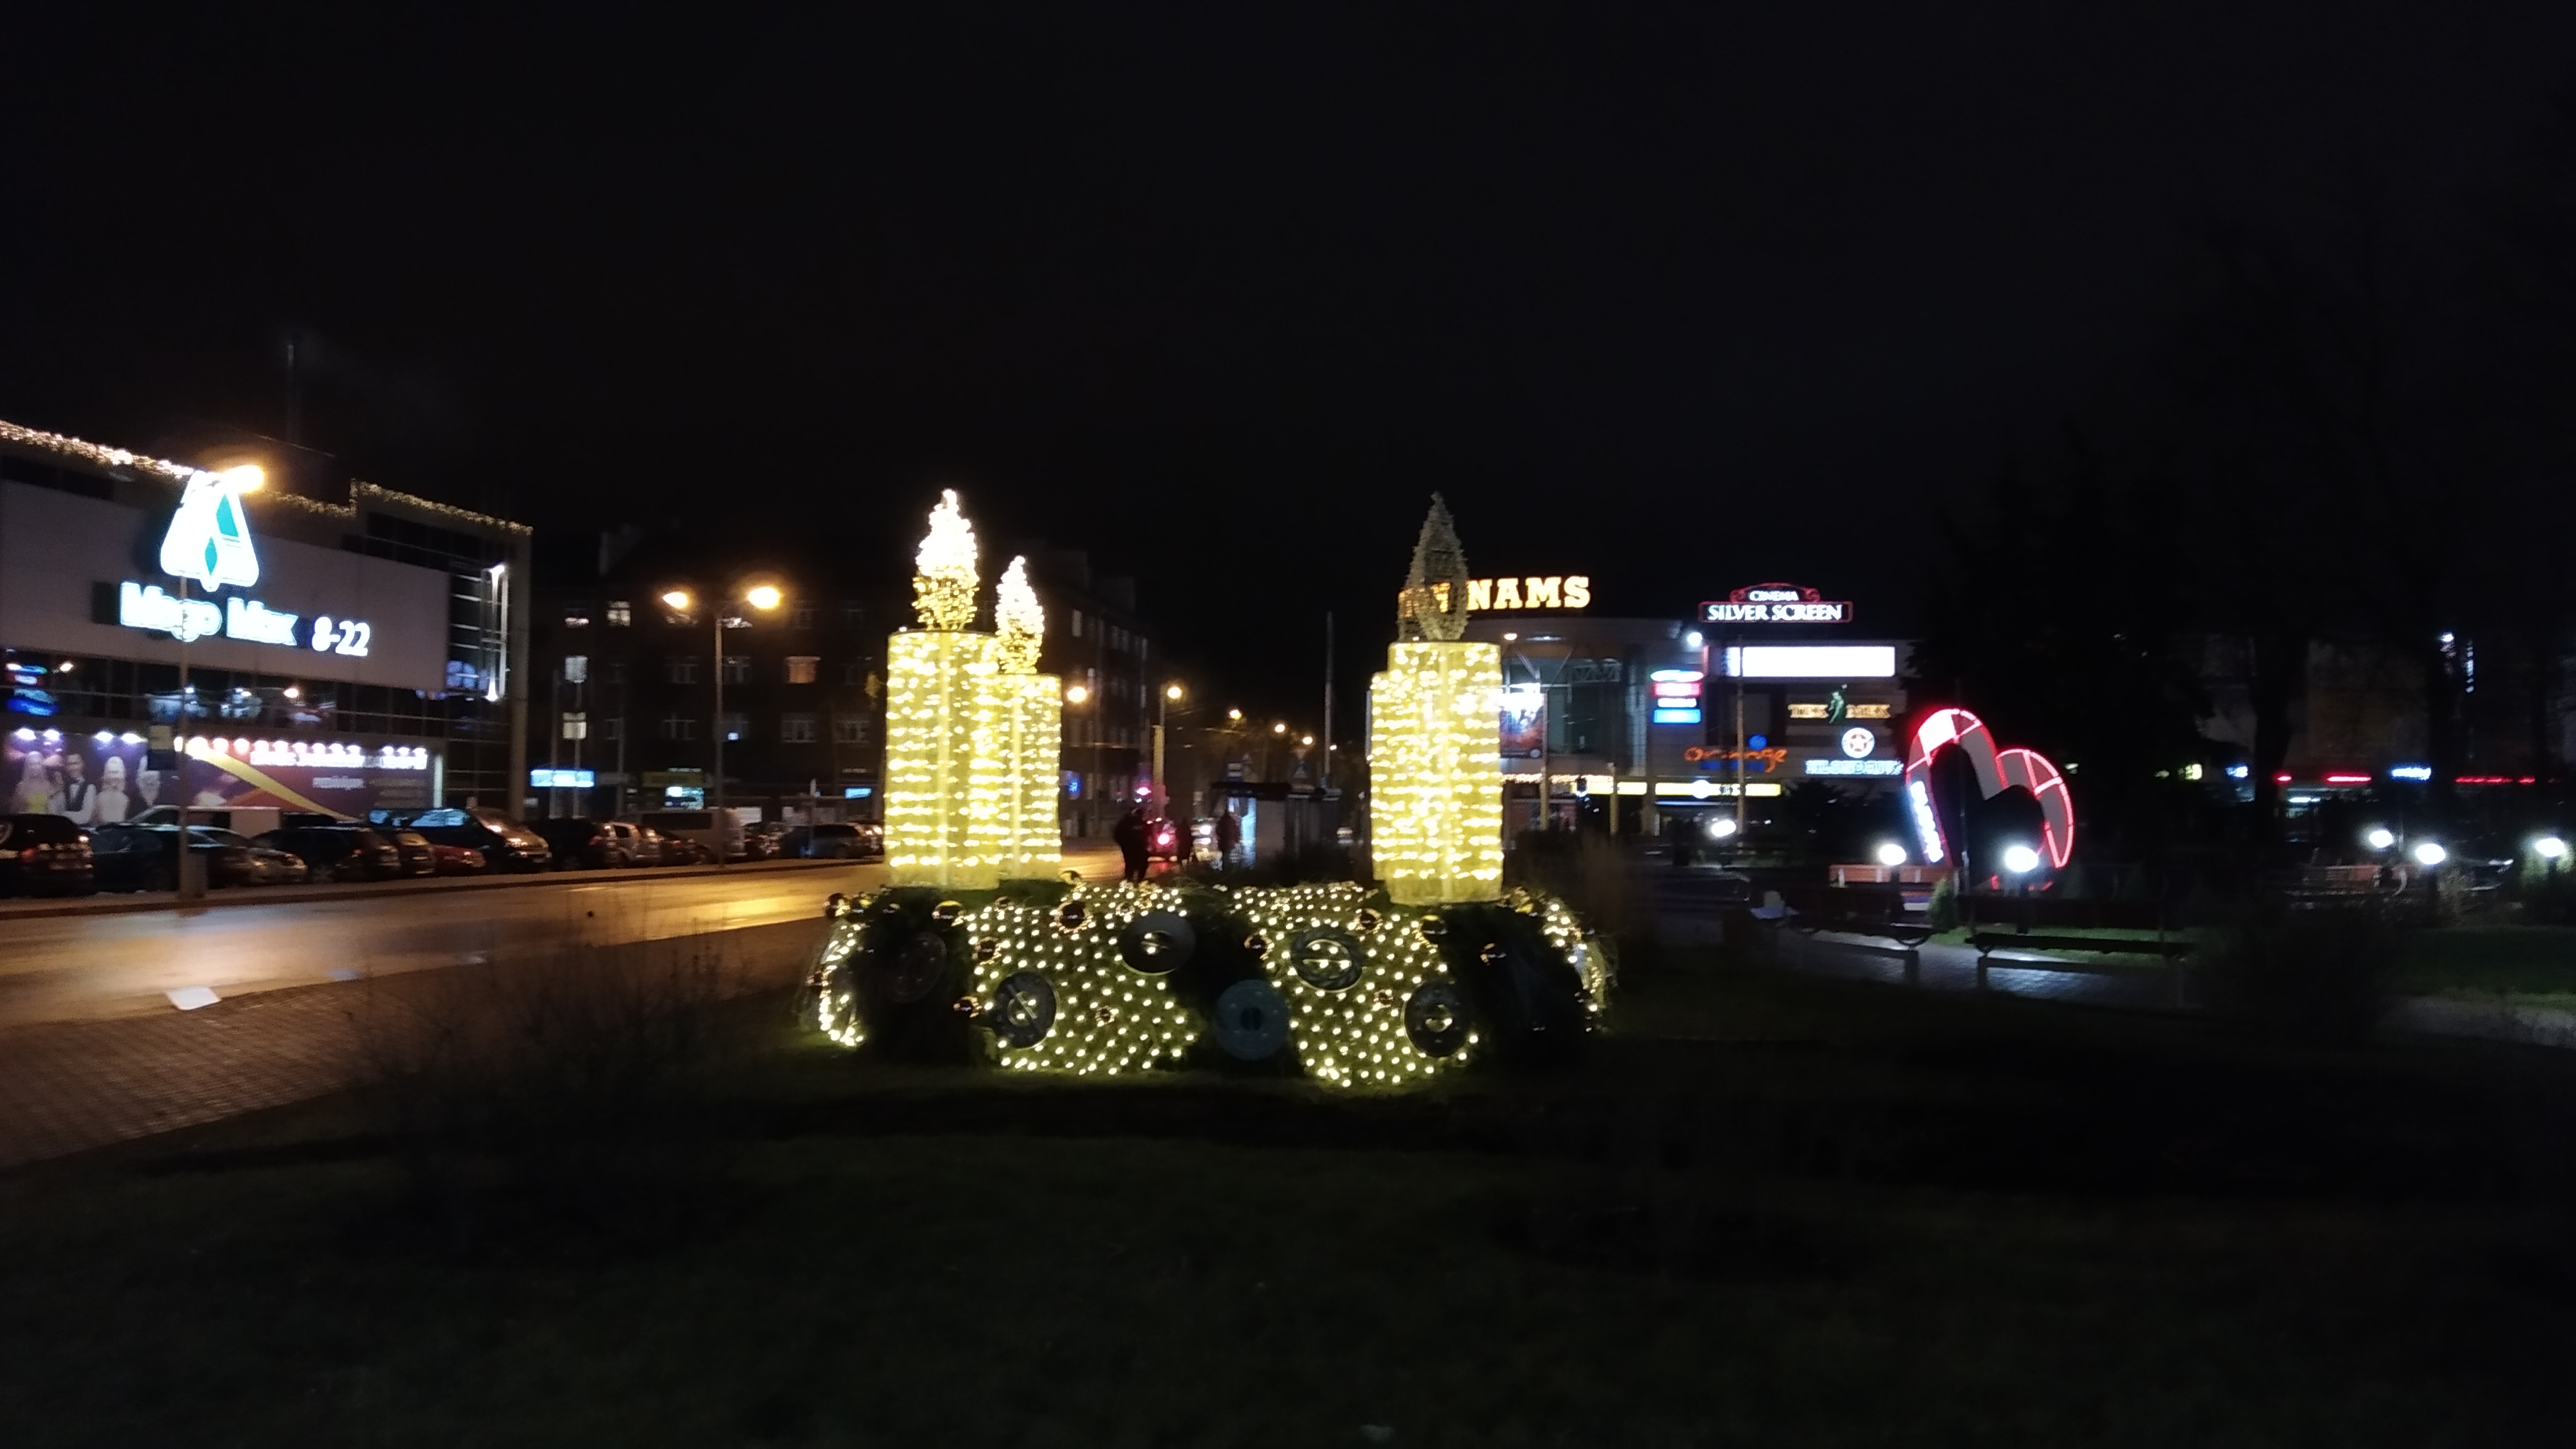
natural, night, light, lighting, metropolitan area, city, christmas lights, architecture, darkness, tree, metropolis, automotive lighting, midnight, traffic, car, downtown, vehicle, street, building